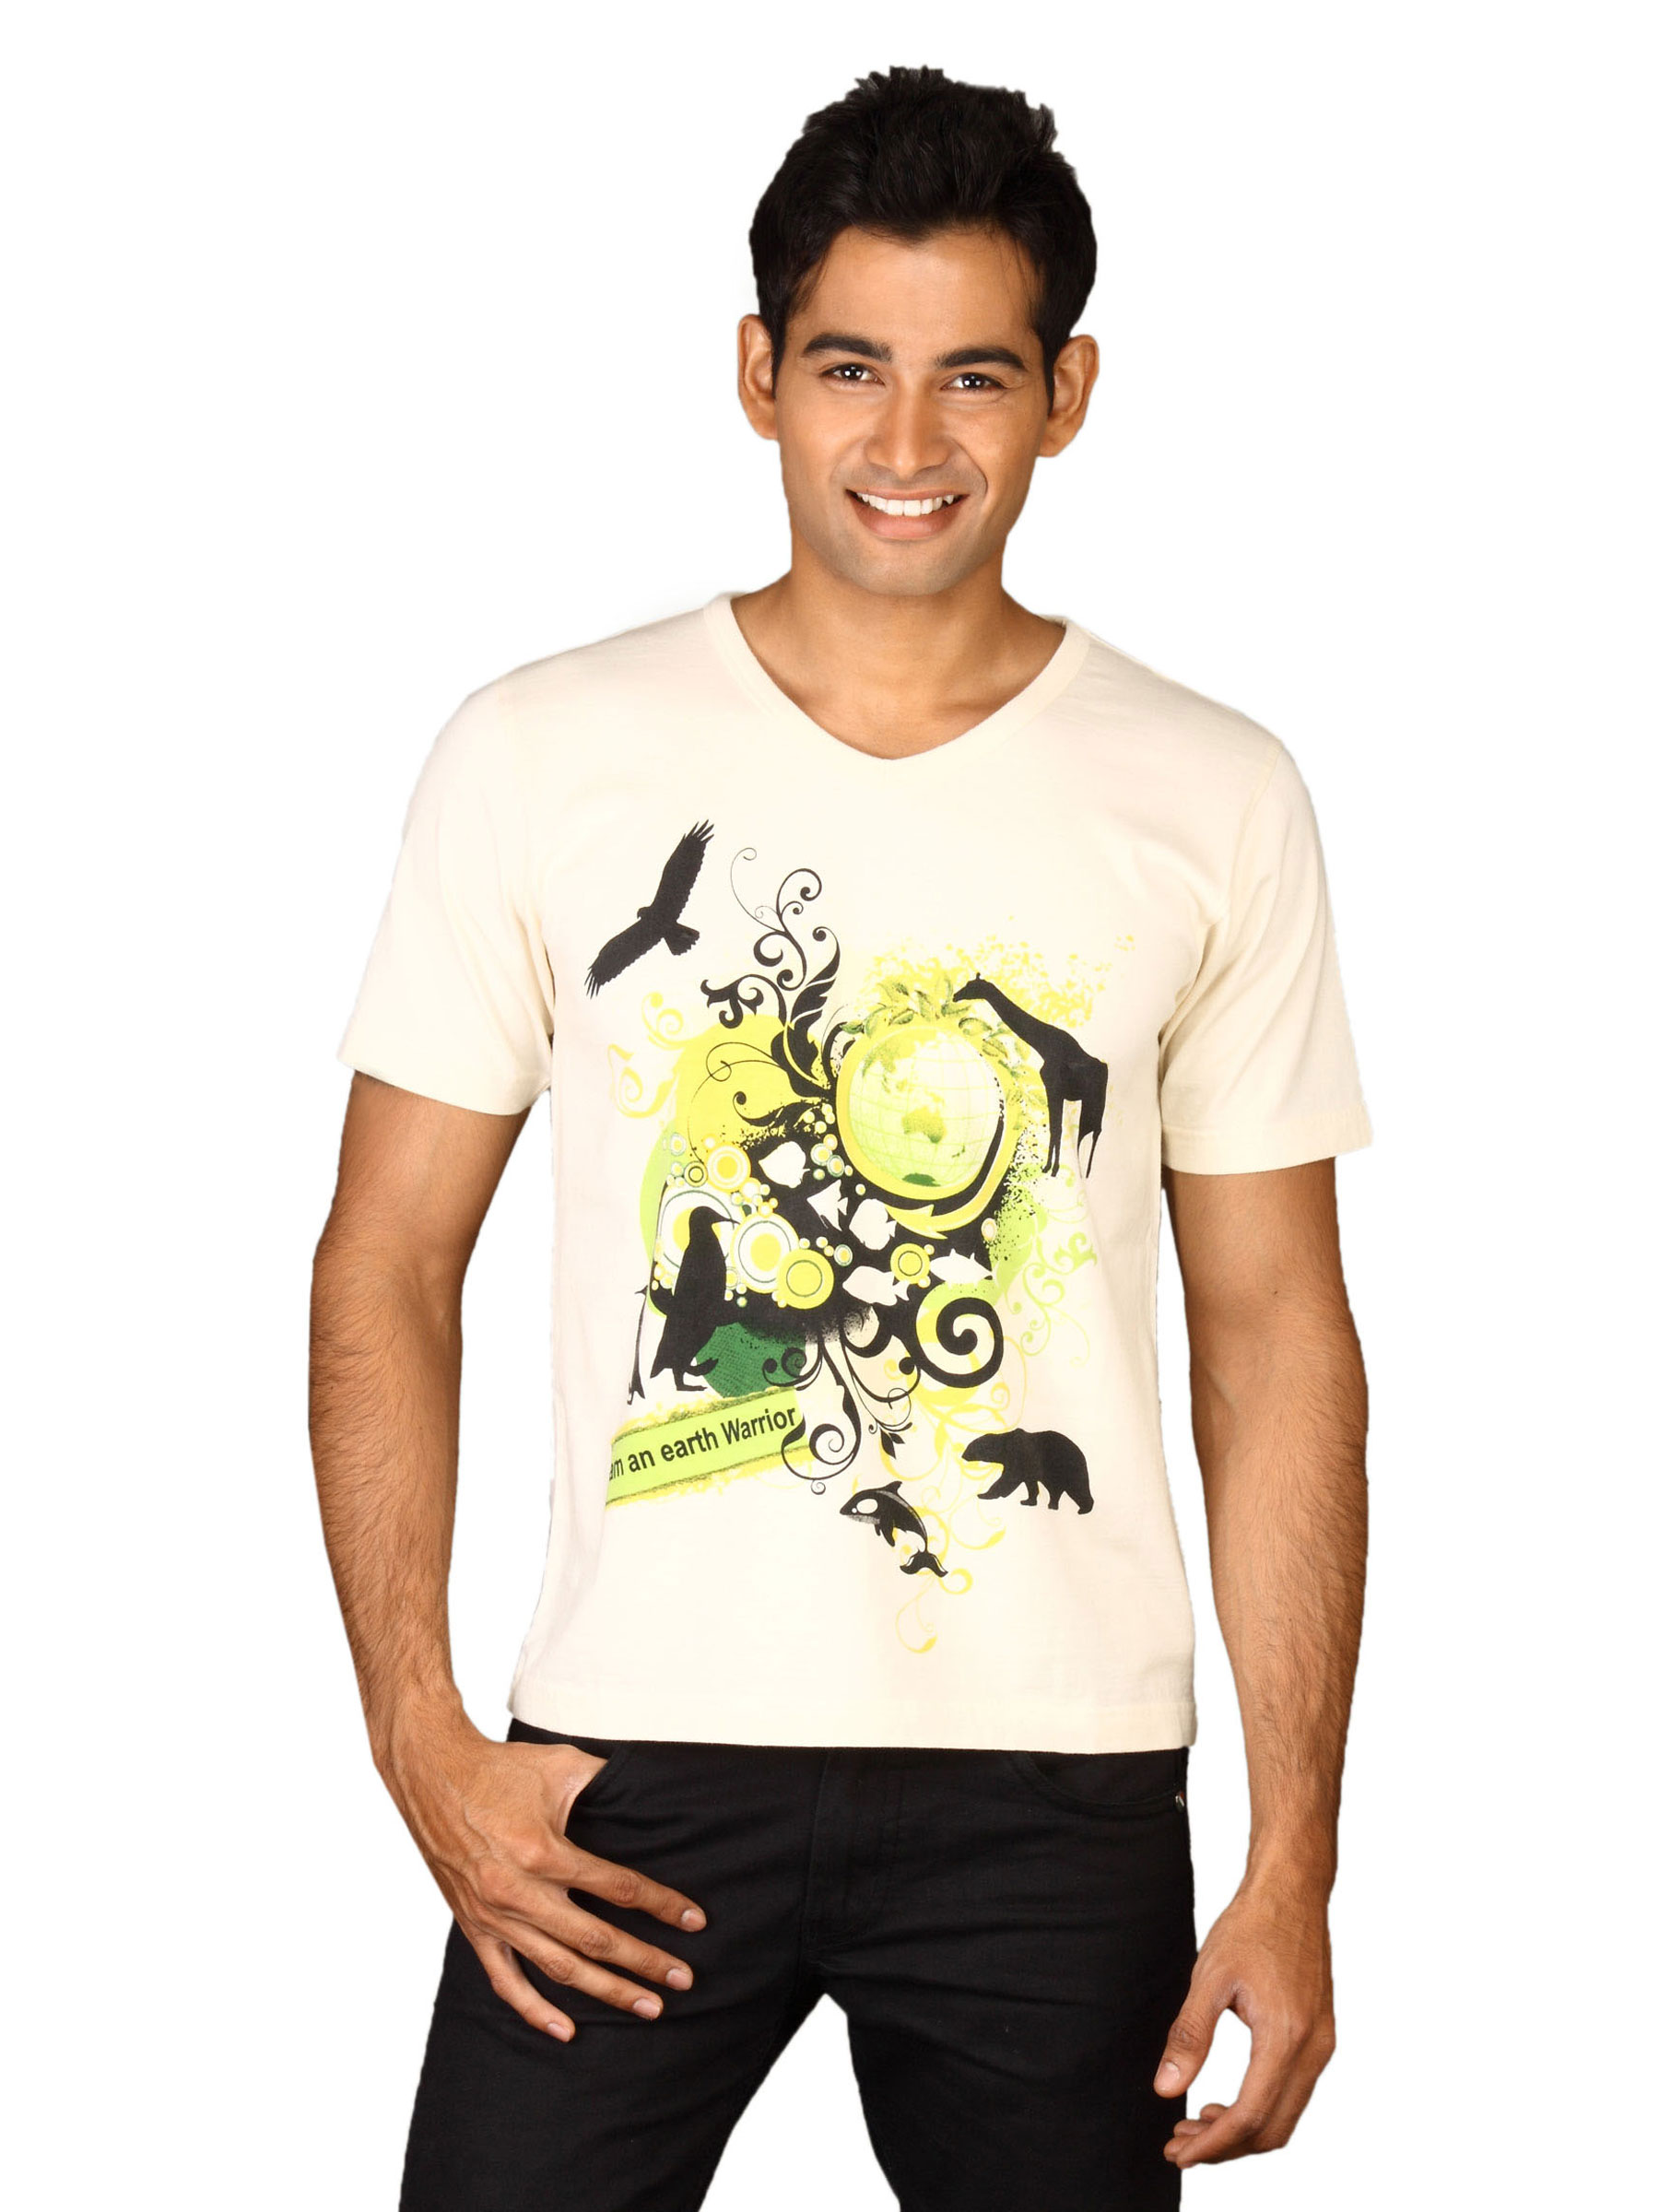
DUSG Men's Earth Warrior Organic Natural T-shirt
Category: Apparel / Topwear / Tshirts
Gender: Men
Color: White
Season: Fall 2010
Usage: Casual